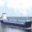
Label: ship